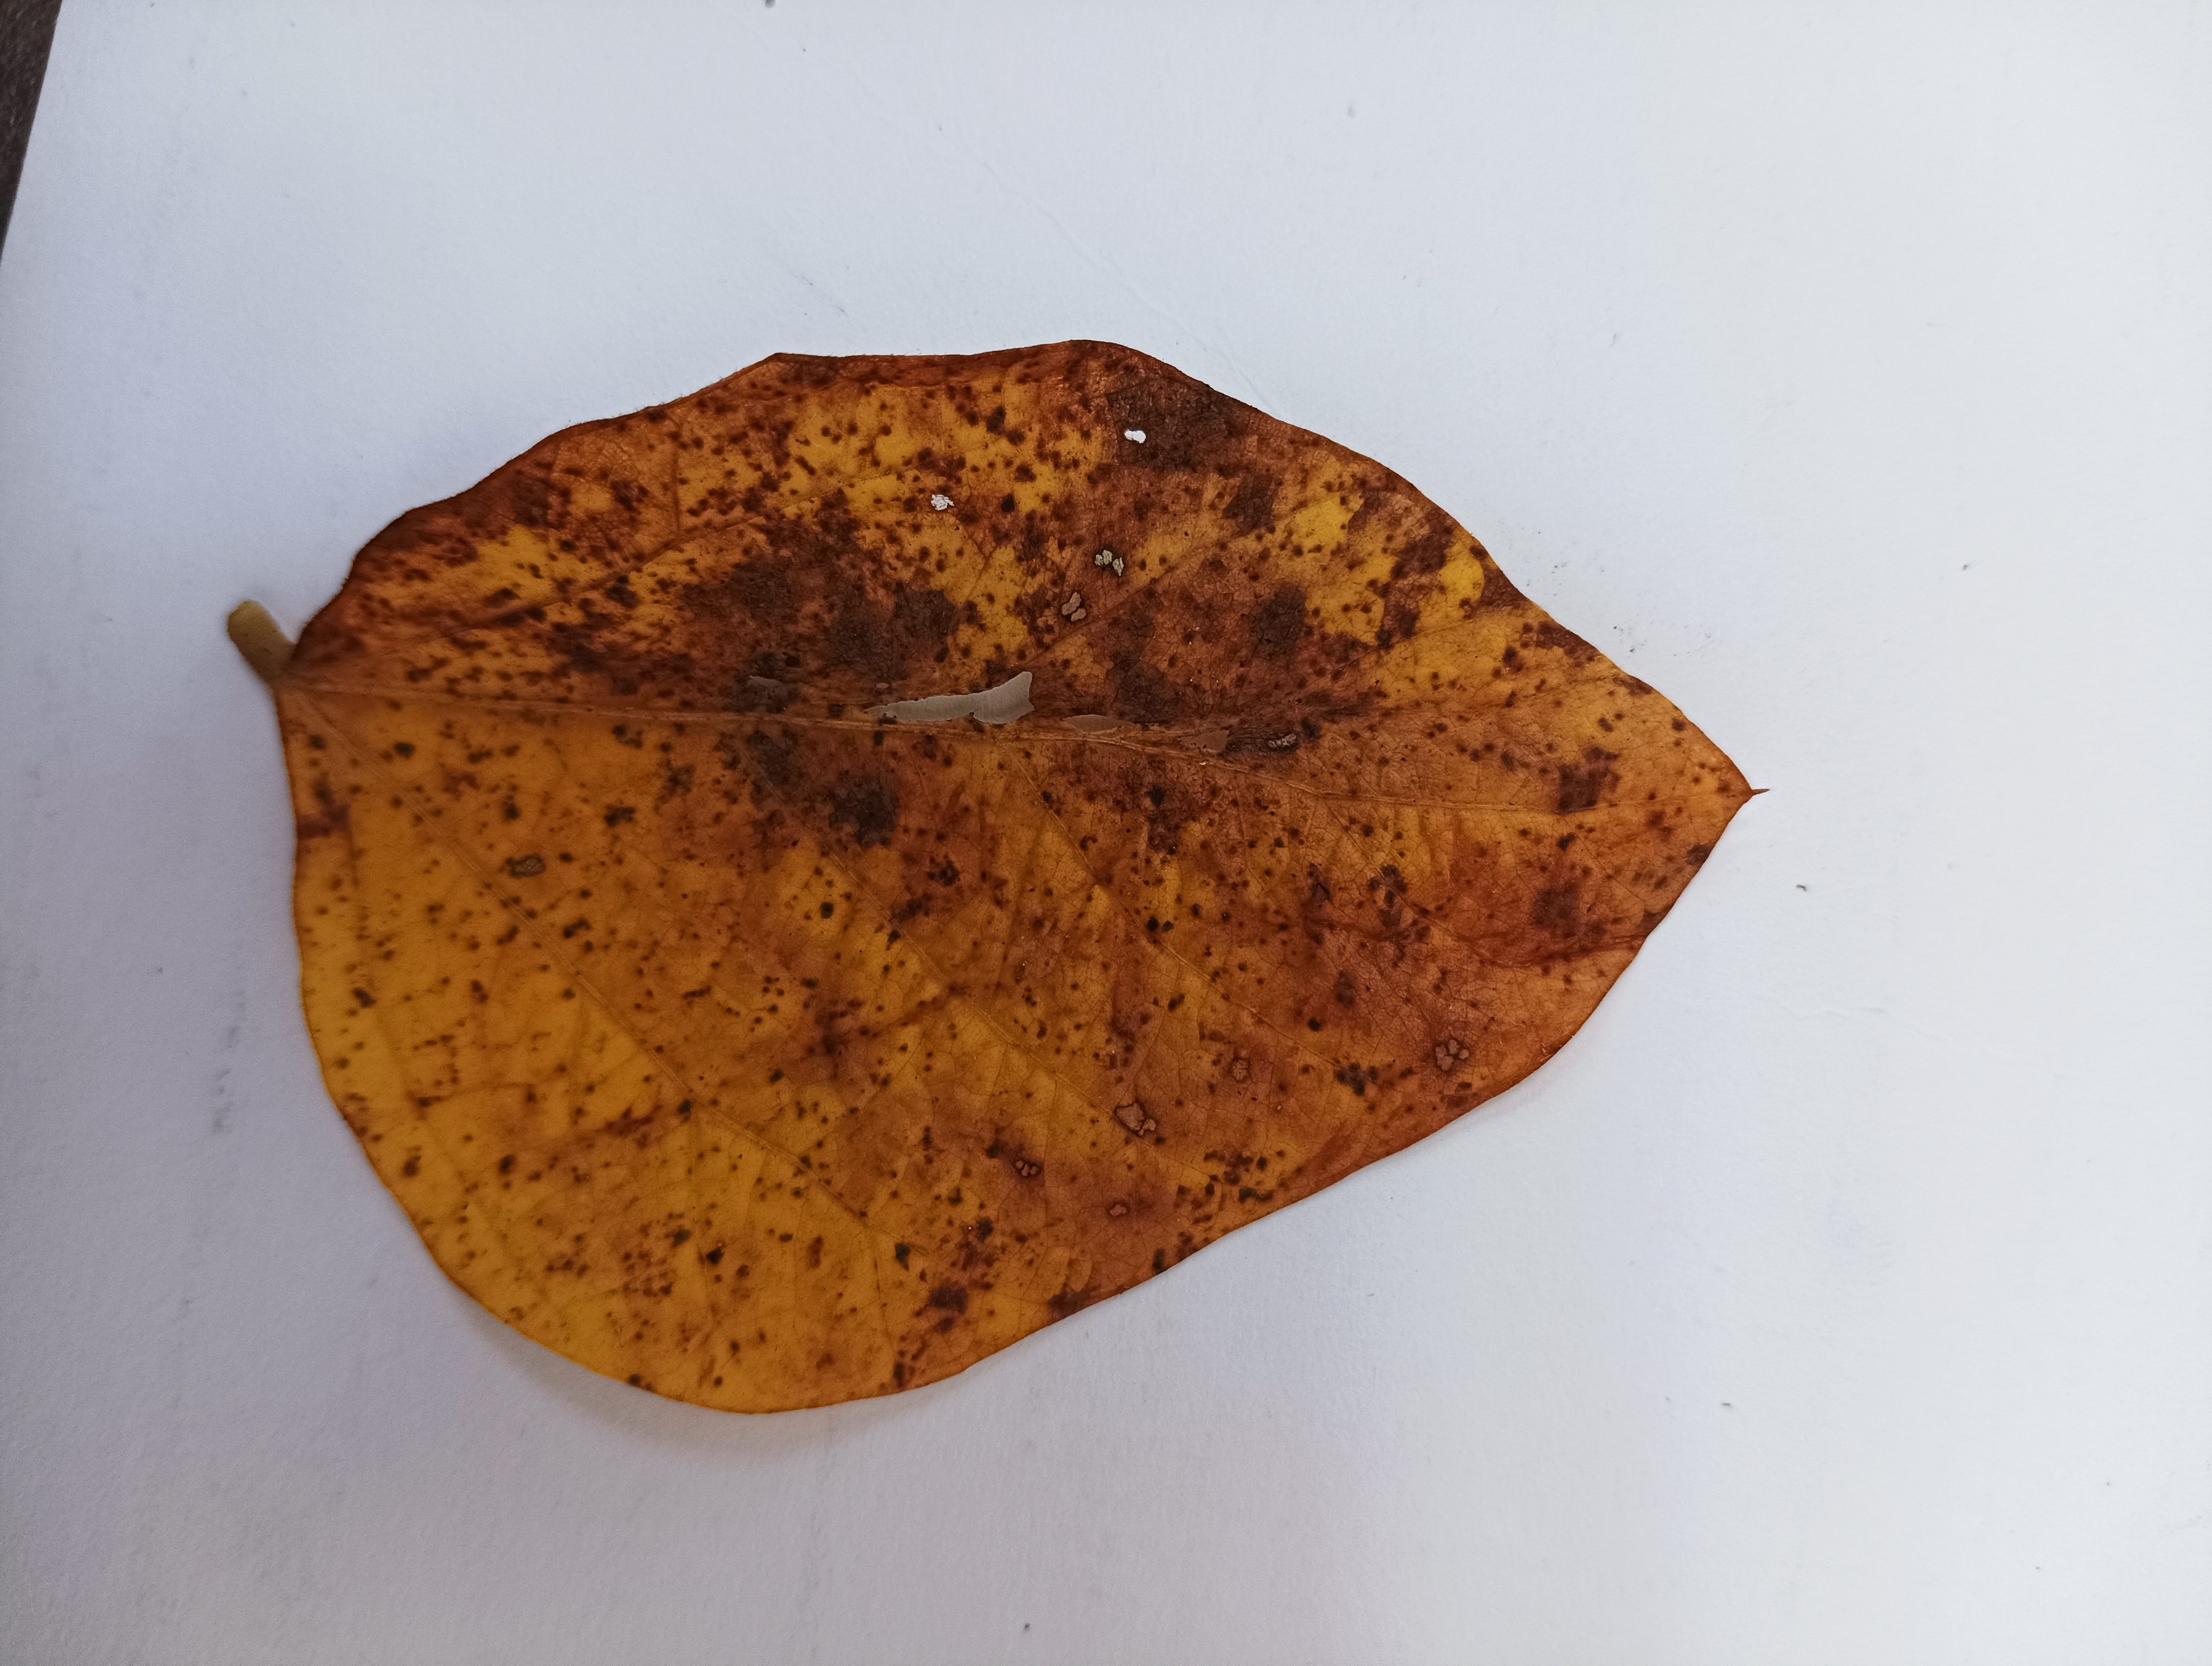
Label: Septoria_Brown_Spot